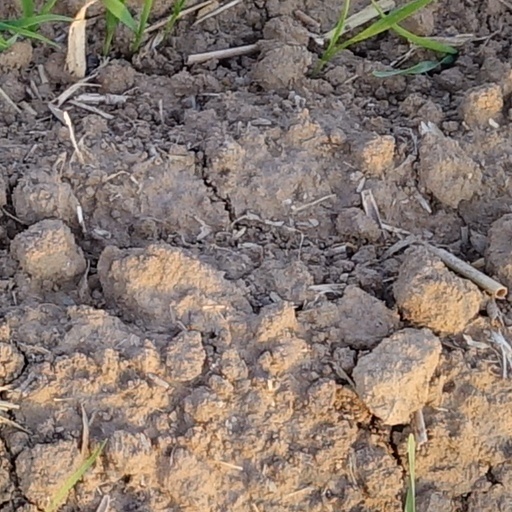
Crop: wheat